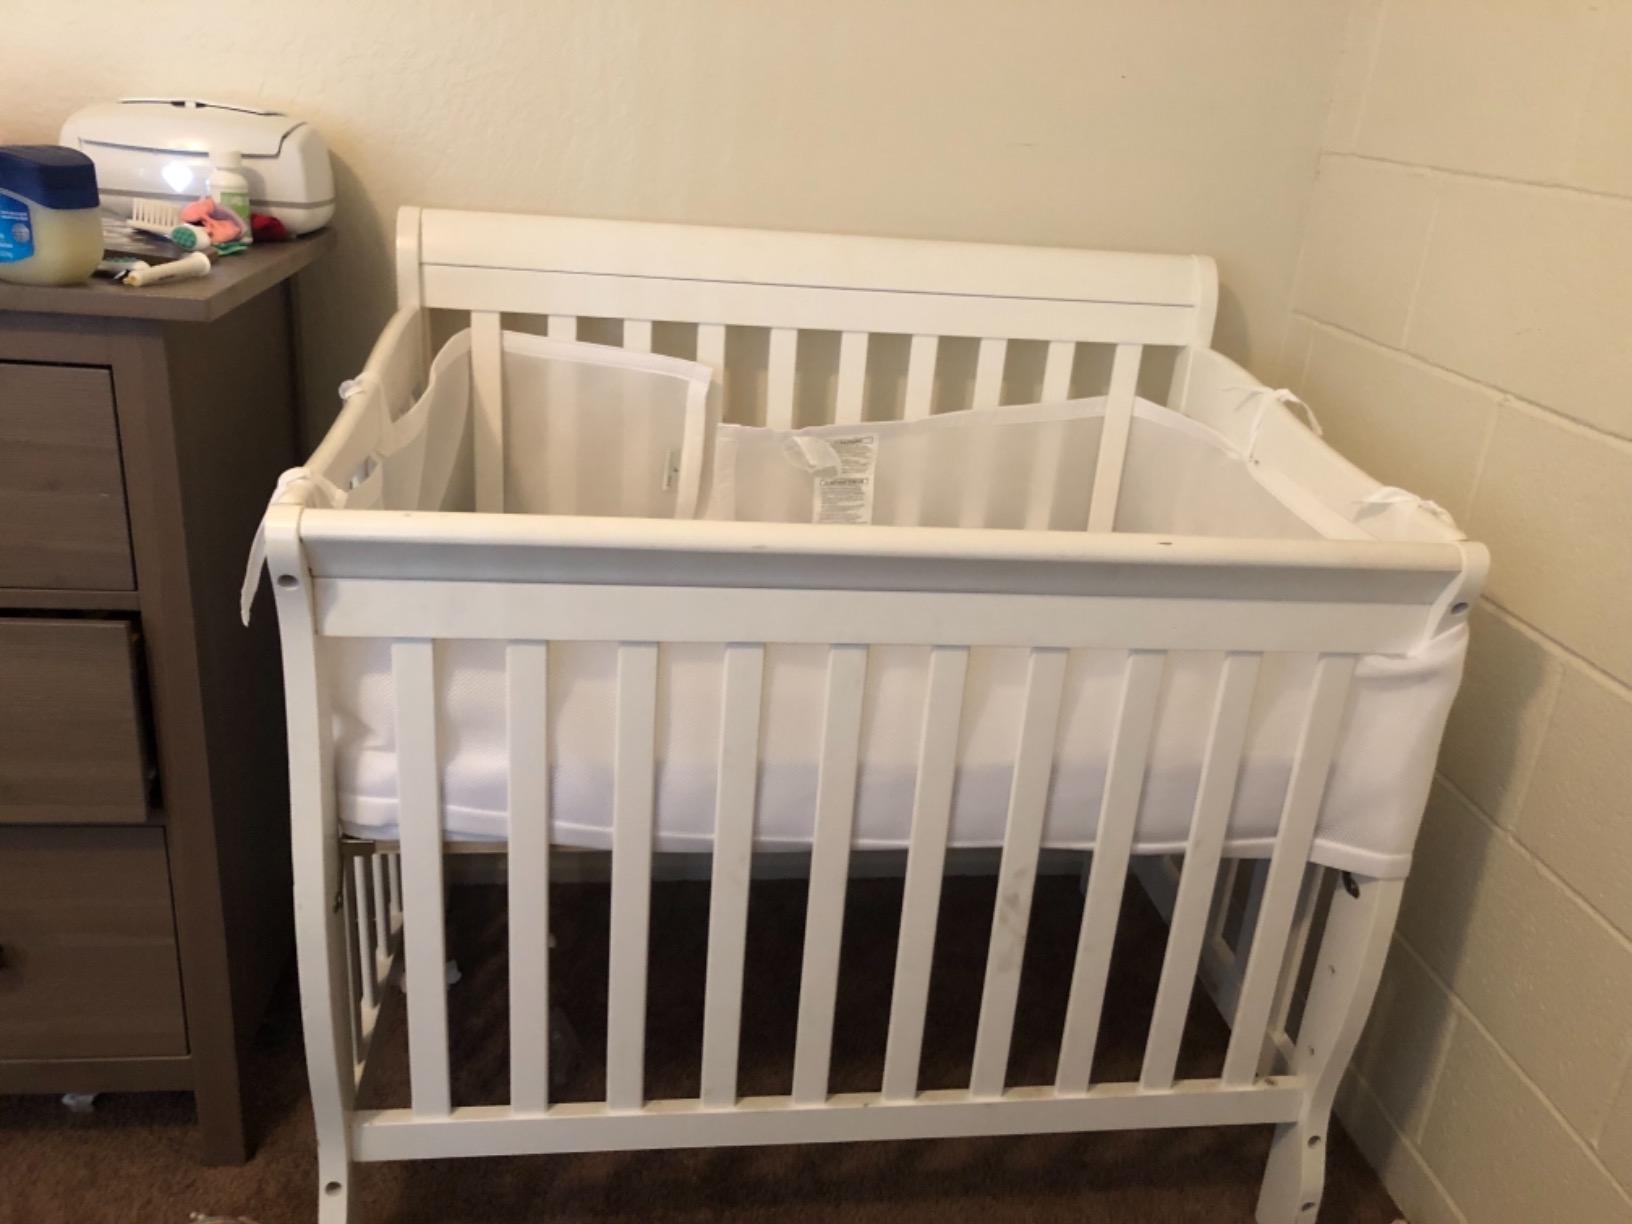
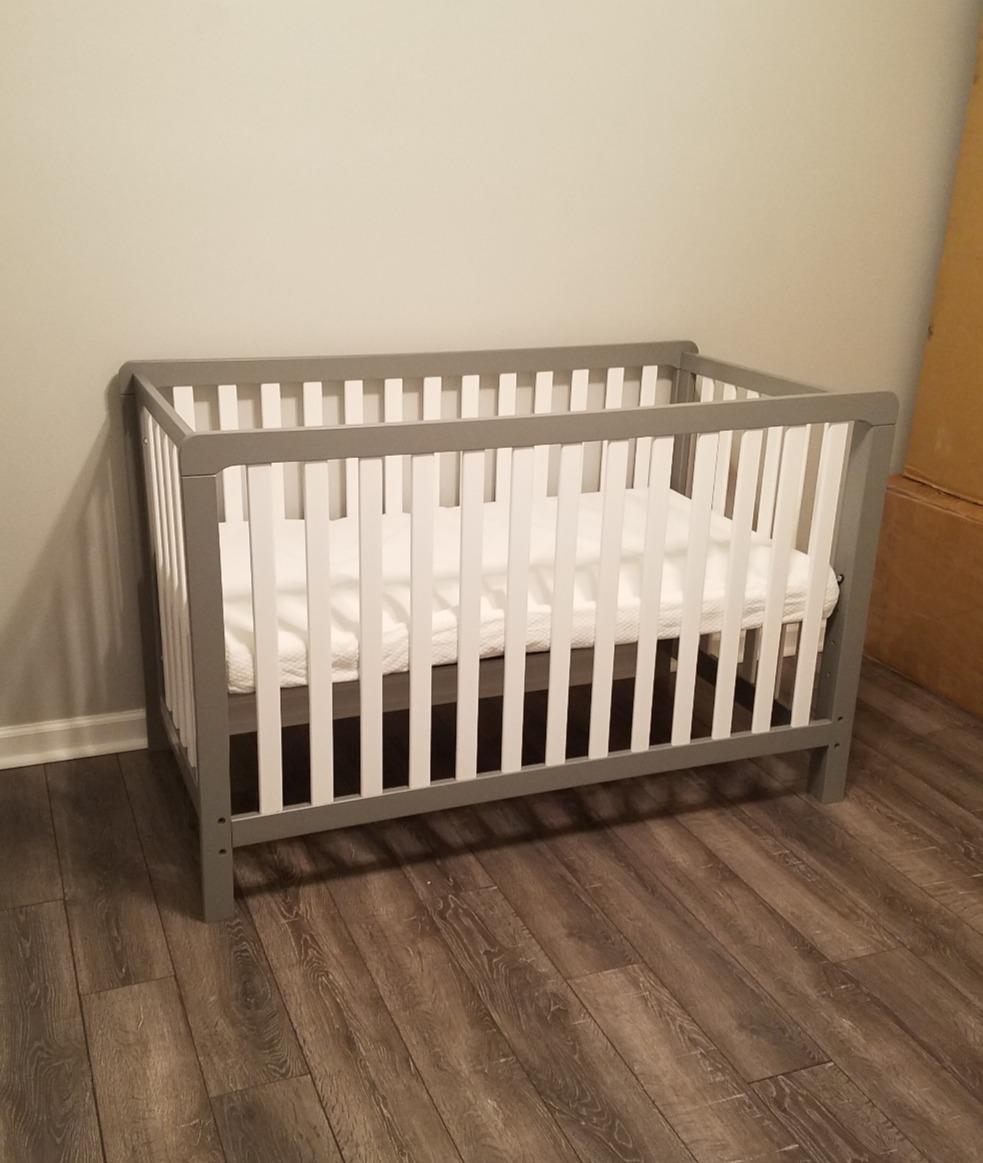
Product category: products_crib
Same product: no